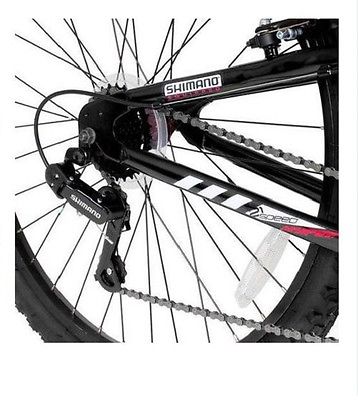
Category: bicycle